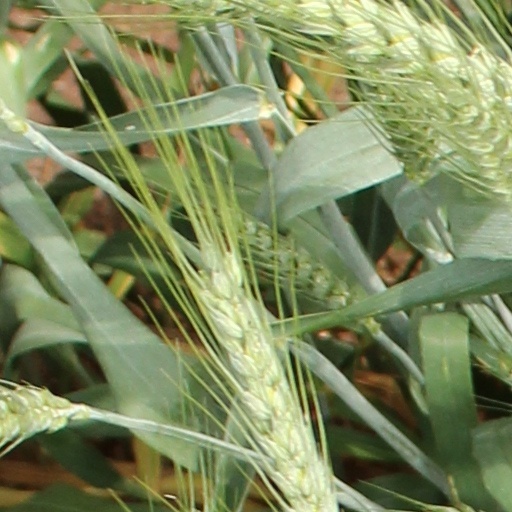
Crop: wheat